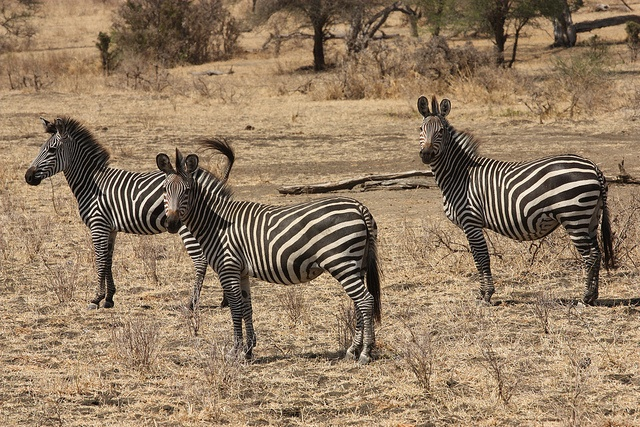
Three zebras are walking among-st their native habitat.
Zebras in large open field with dried grasses.
Three zebras are standing in an open field.
Three zebras standing in sparse grass plain with trees.
A herd of zebra walking across a dry grass field.